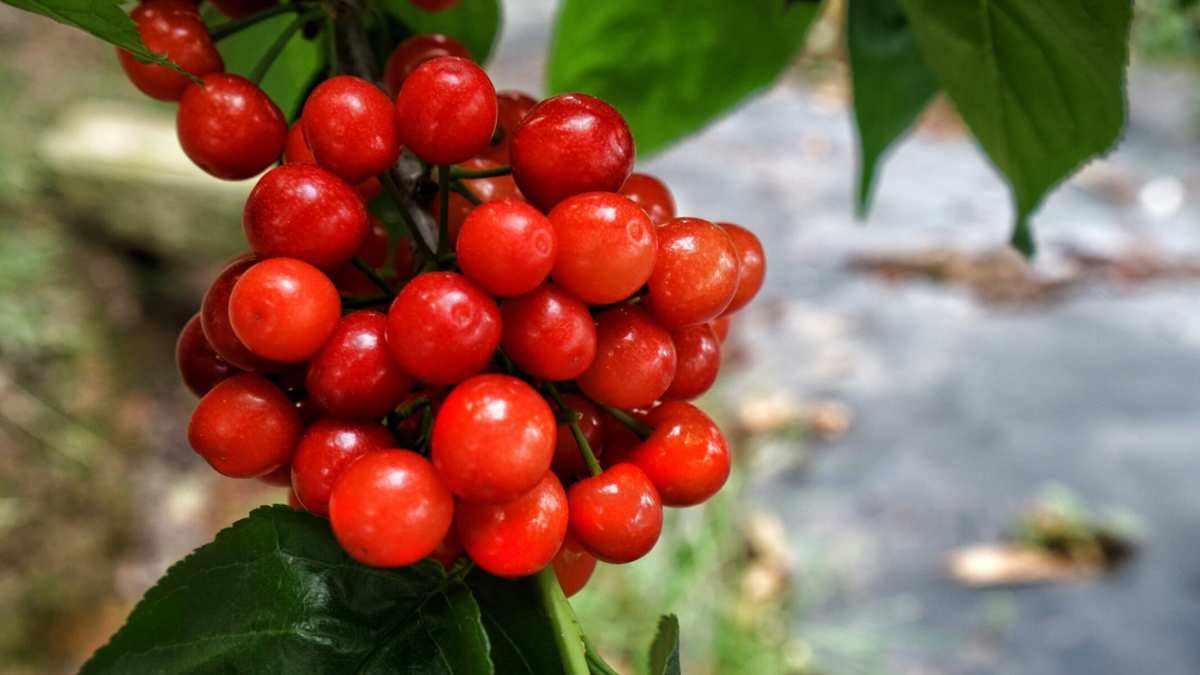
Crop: cherry
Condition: healthy